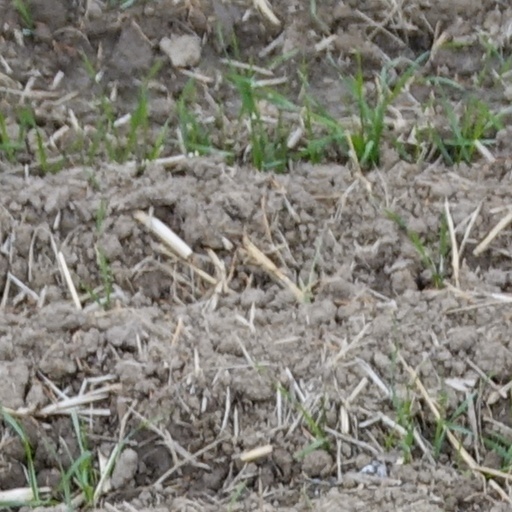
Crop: wheat